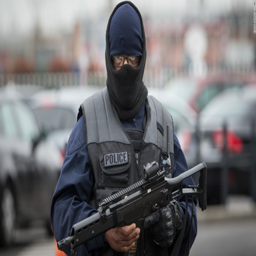
an elite police officer stands guard .